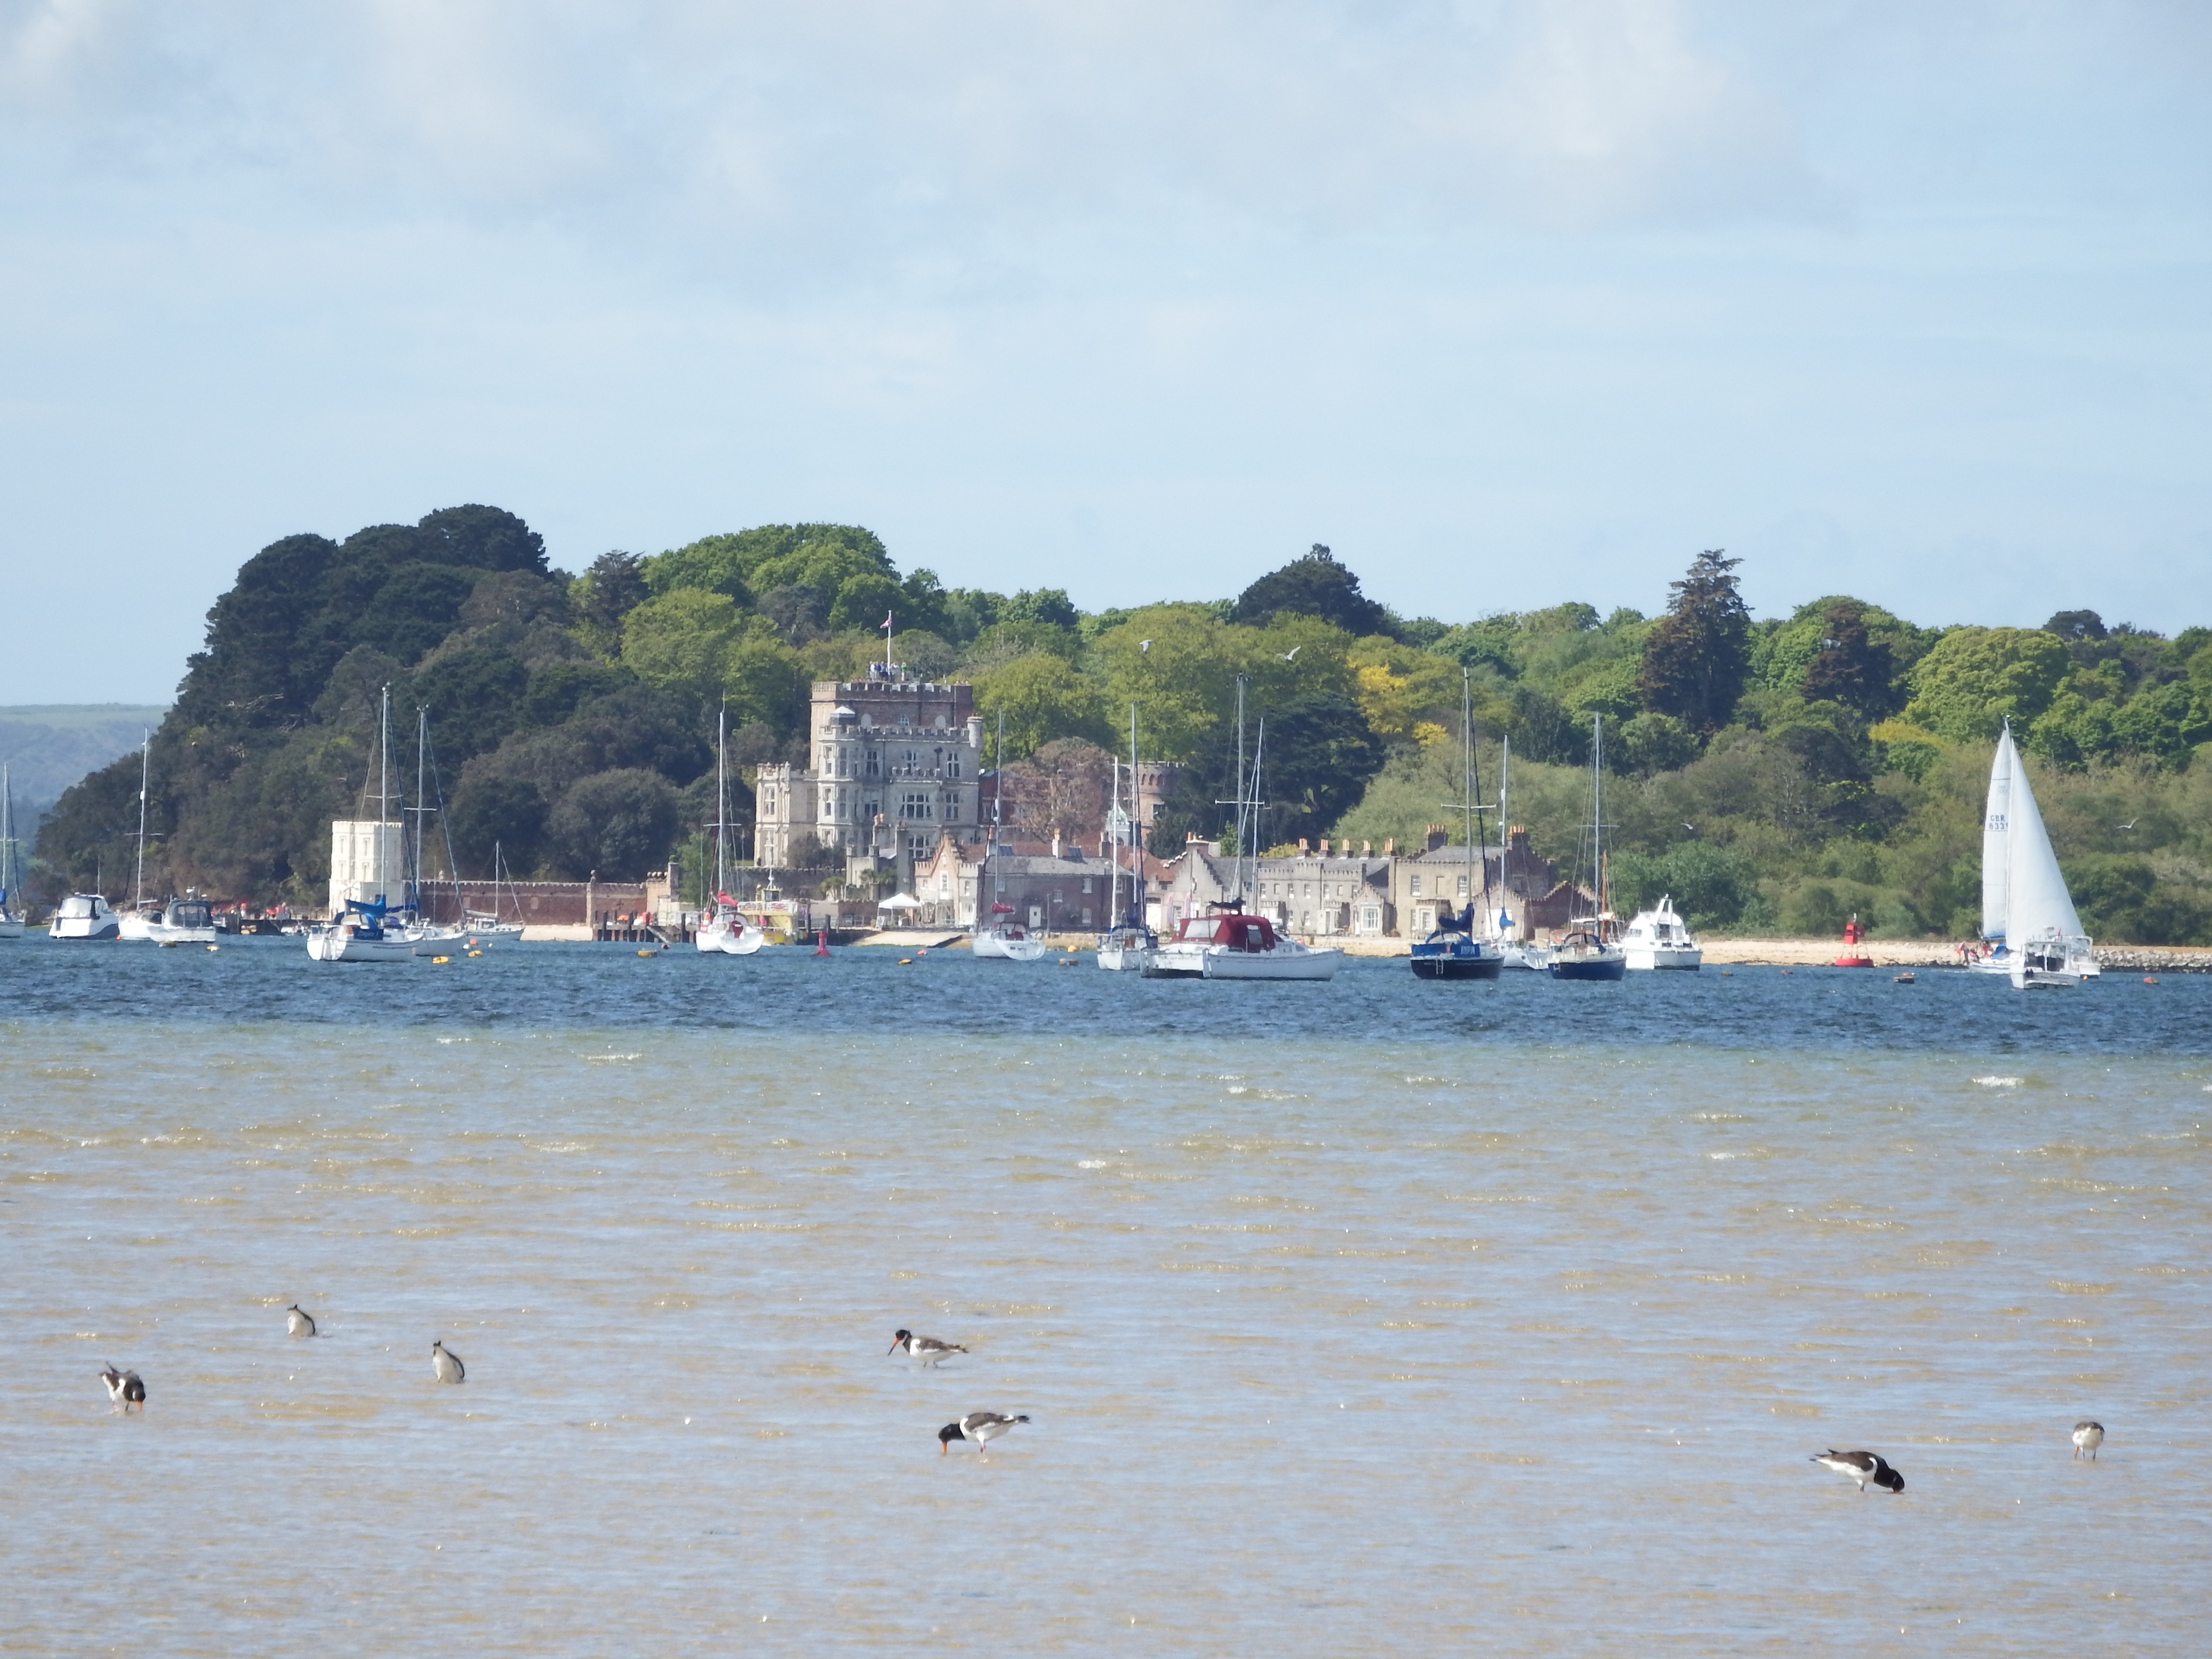
beach, sea, coast, water, ocean, sun, boat, shore, wave, vacation, coastline, vehicle, sailing, low tide, bay, island, body of water, outside, boats, sea view, sailing boat, cape, dorset, poole, hot day